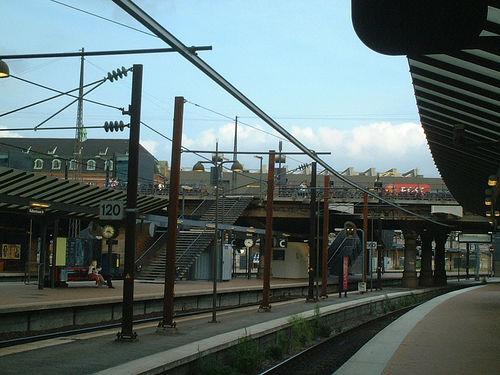
Weather: sun or clear